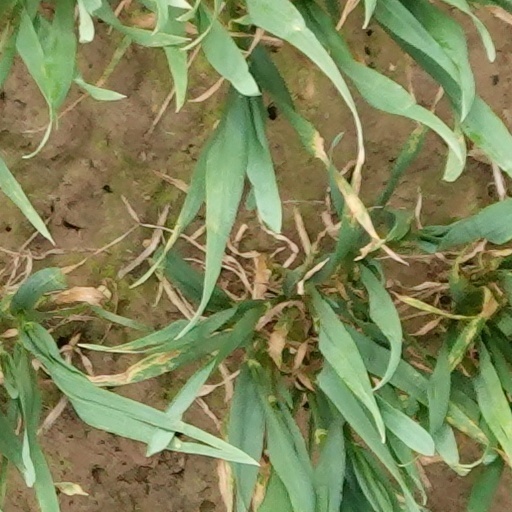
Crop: wheat